Tokushima Ramen
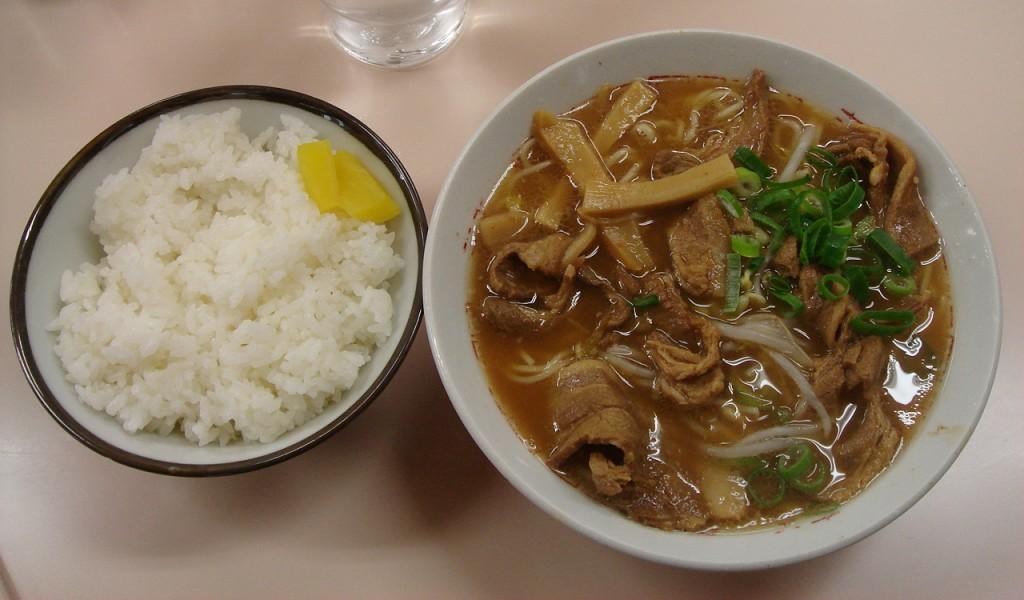
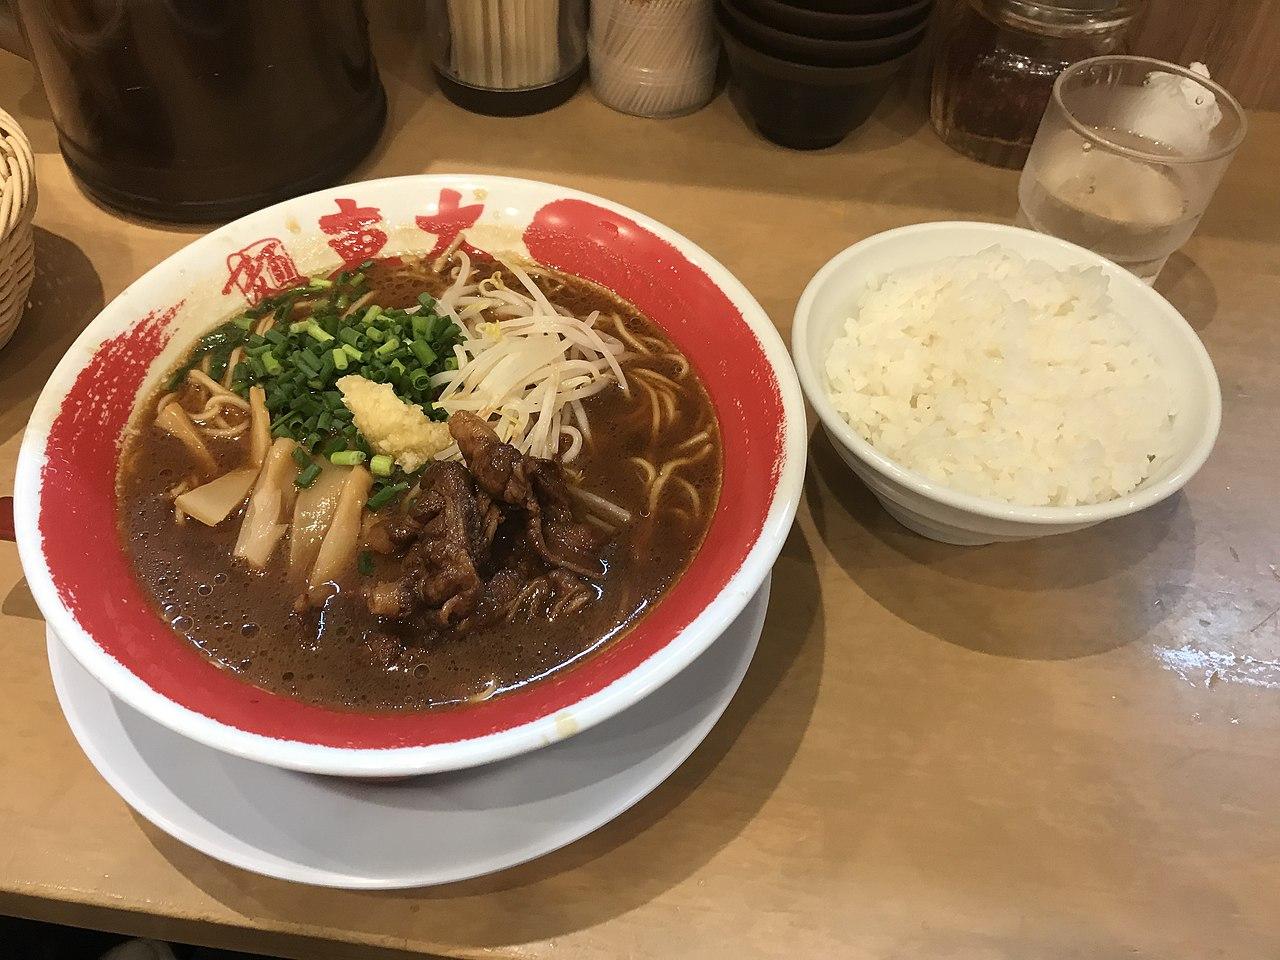
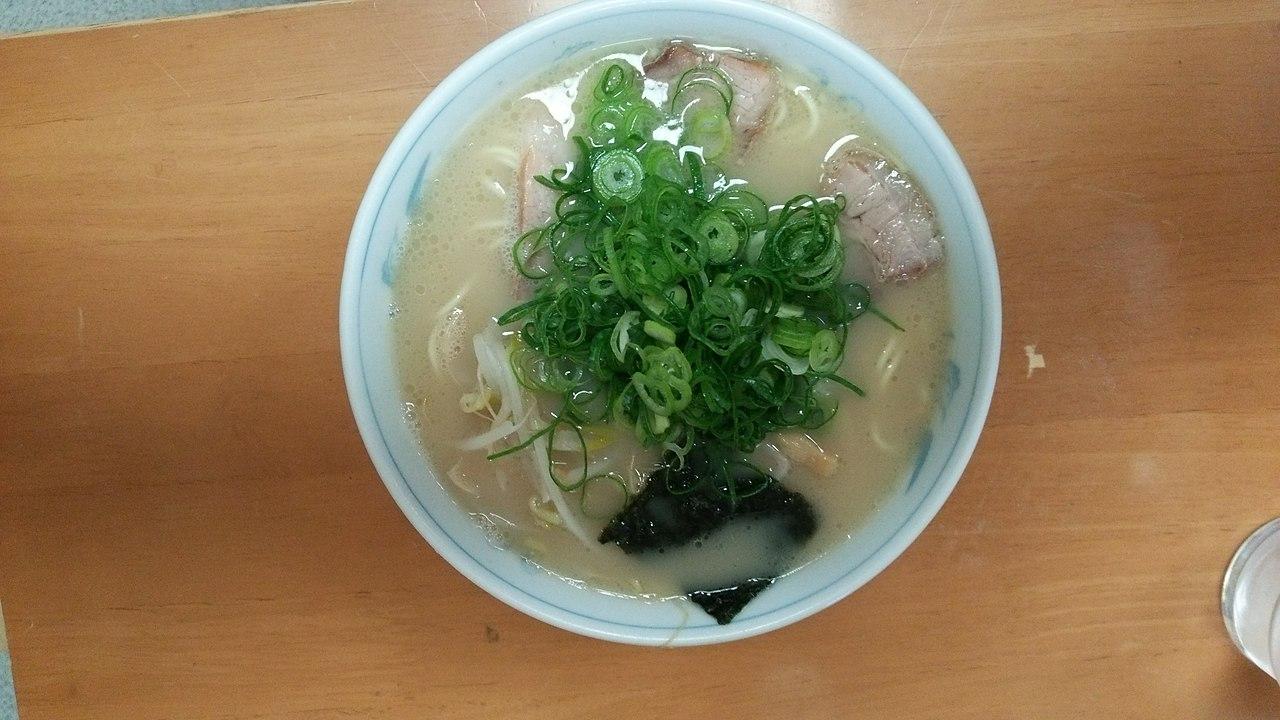
Also known as:
zh - Chinese: 中国語: 德島拉麵
Category: noodle, soup (ramen, noodle soup)
Cuisine: Japanese
Associated cuisines: Japanese
Area: Tokushima, Shikoku
Countries: Japan
Region: Eastern Asia, , , ,
The dish is a pork broth ramen that is seasoned with soy-sauce, and has topping of thinly sliced pork belly, bamboo shoots, green onions, bean sprouts, and raw eggs.